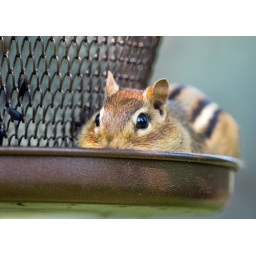
Caught in the act, the furry thief scrunches down, trying to hide behind the lip of the bird feeder.